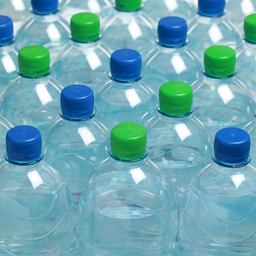
Label: plastic